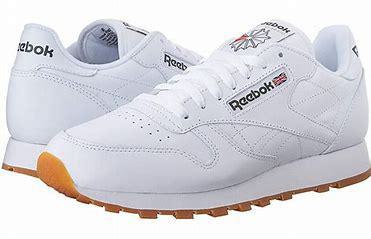
Brand: Reebok
Model: Classic